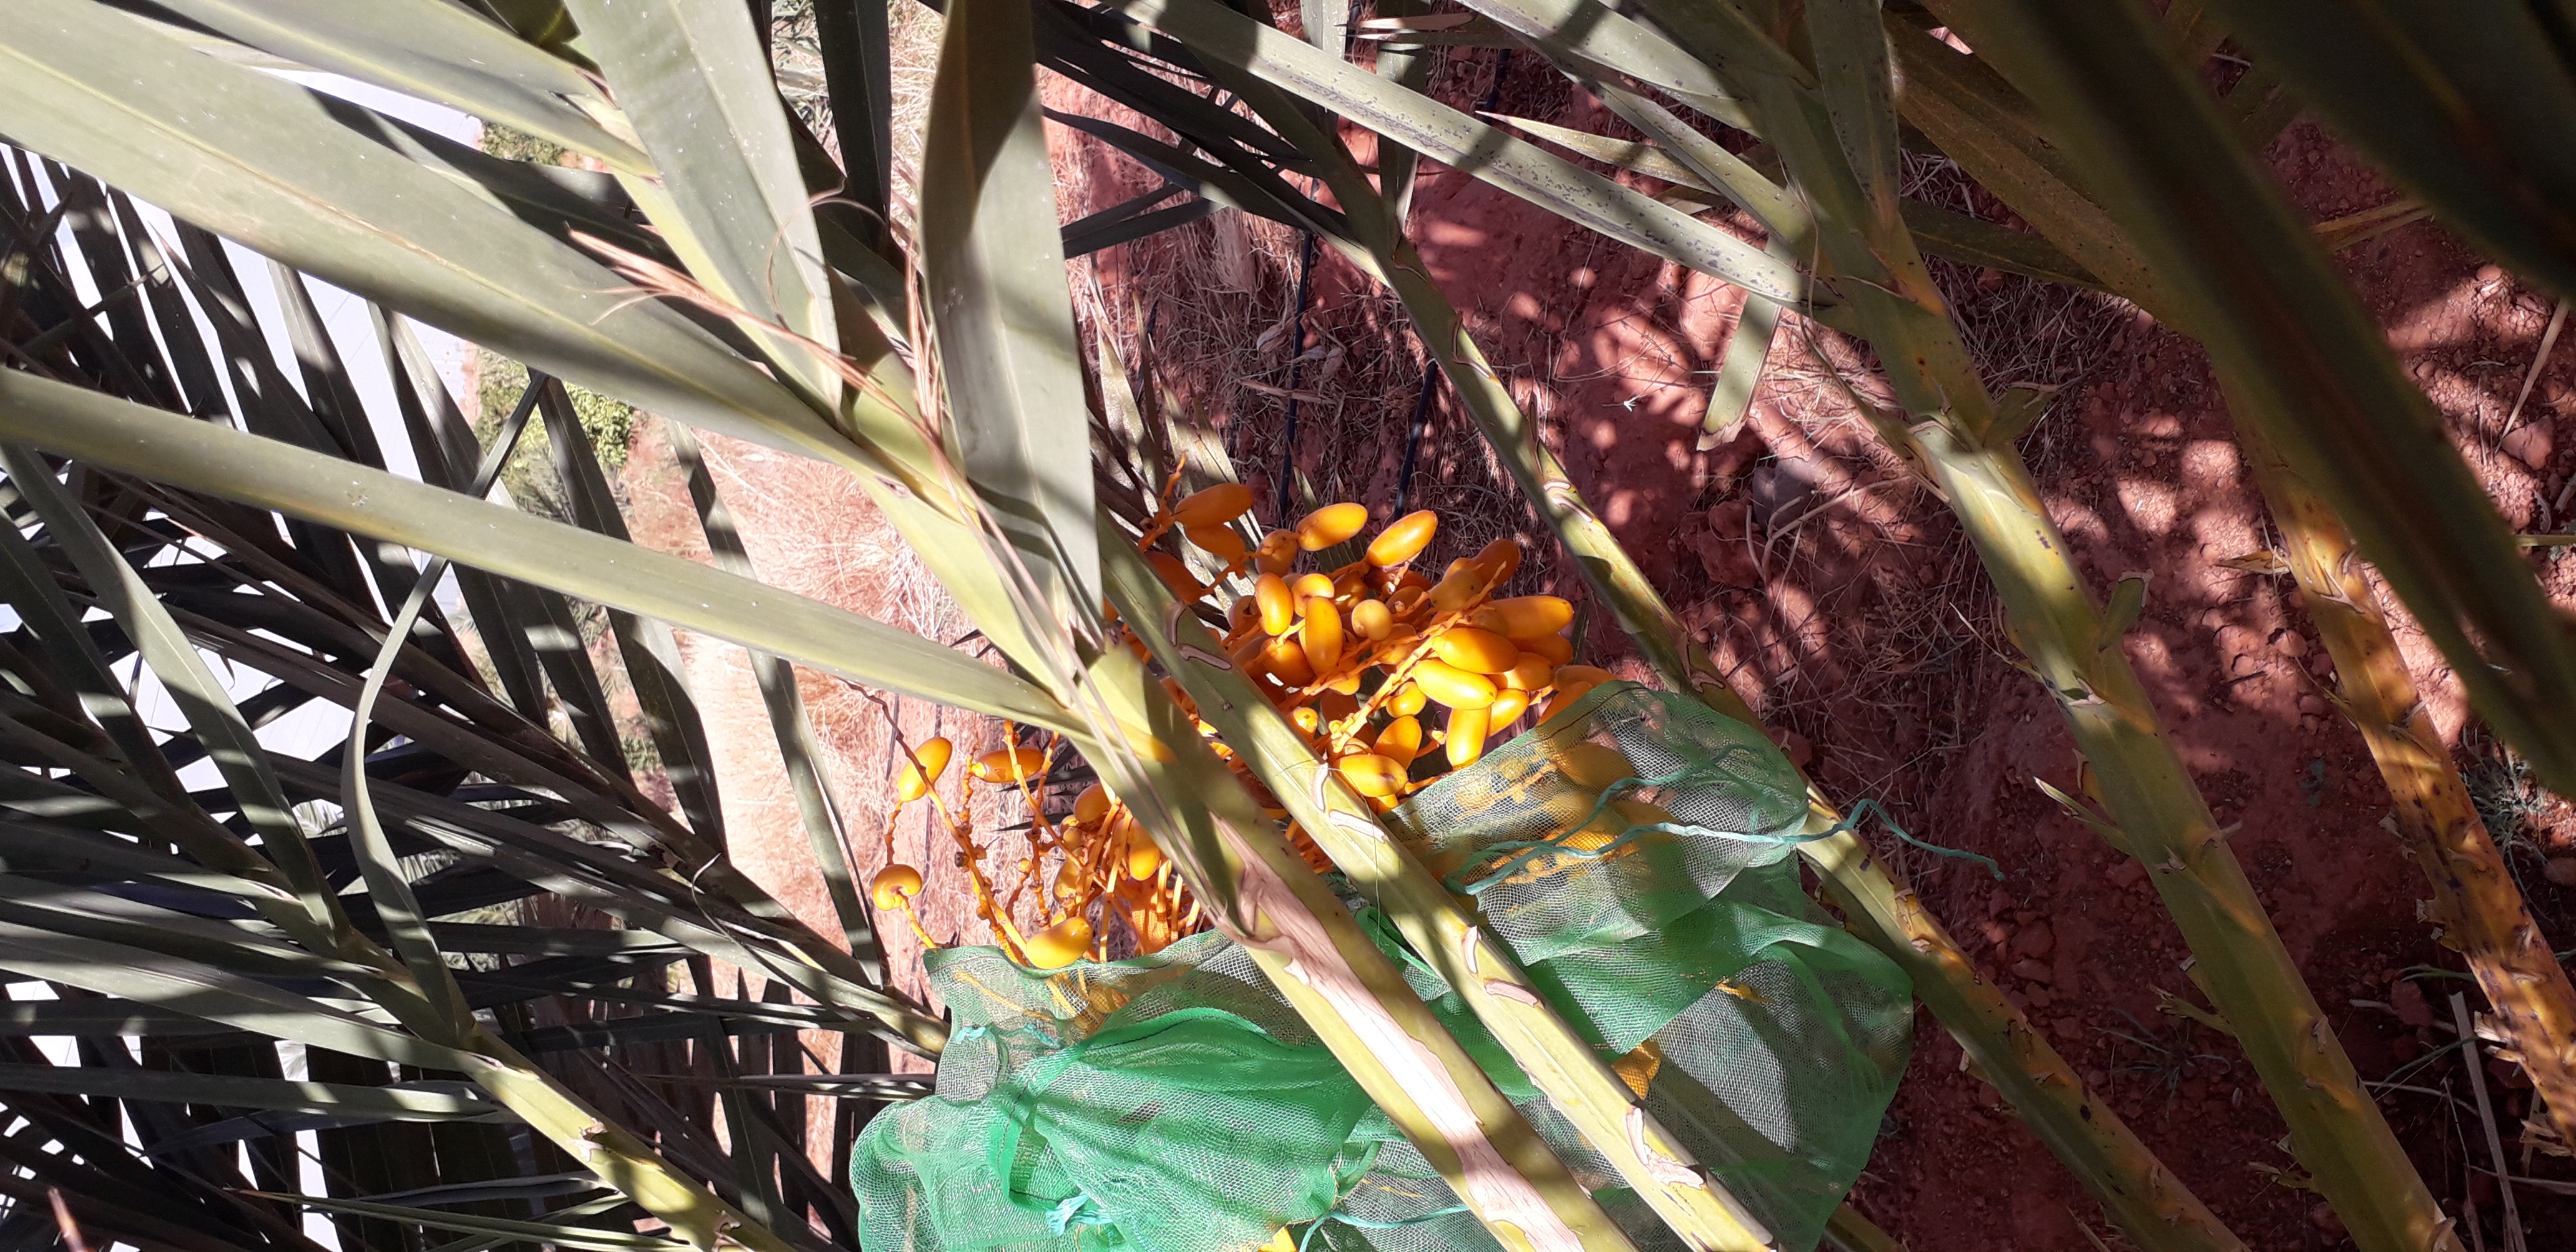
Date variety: kholt